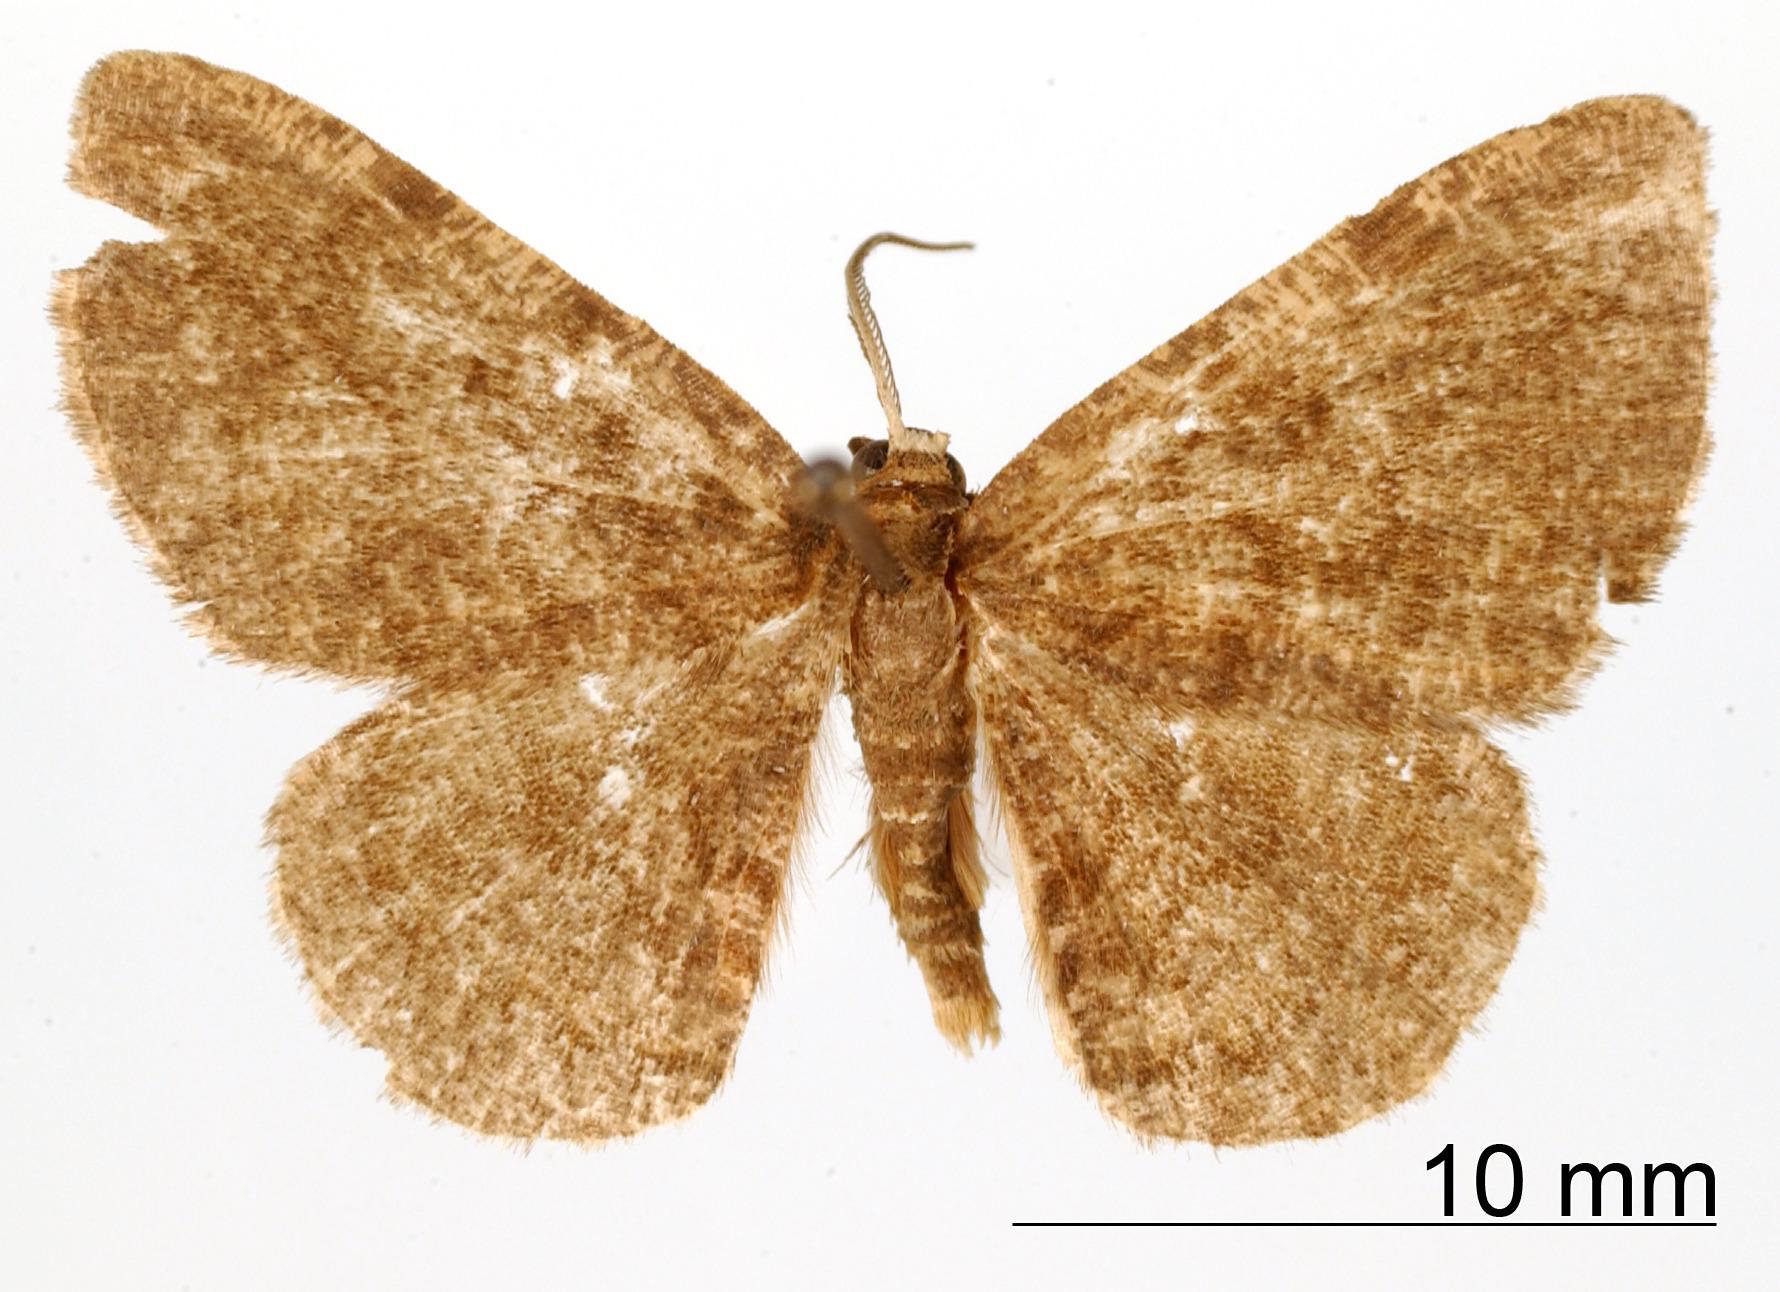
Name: Lobopola plicata
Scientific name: Lobopola plicata Dyar, 1916
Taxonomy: Animalia, Arthropoda, Insecta, Lepidoptera, Geometridae, Ennominae
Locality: Tehuacan, Mexico, Mexico